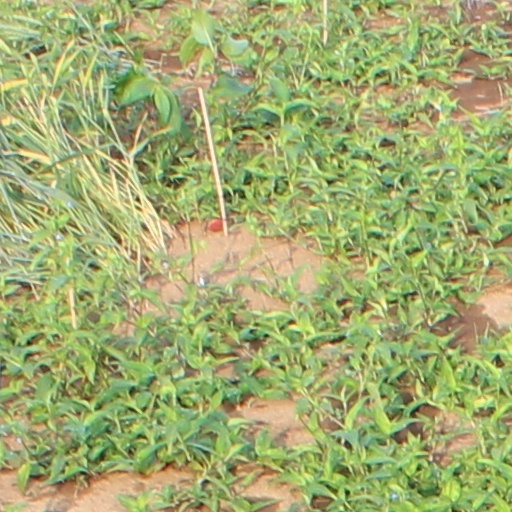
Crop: wheat